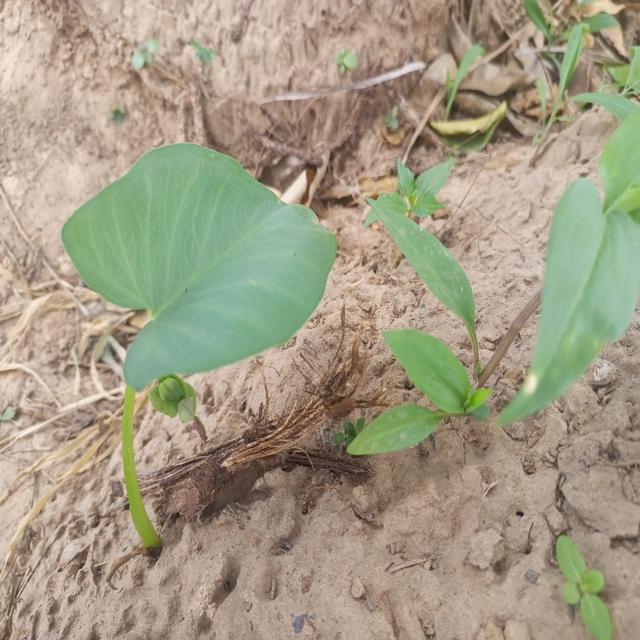
Label: Healthy